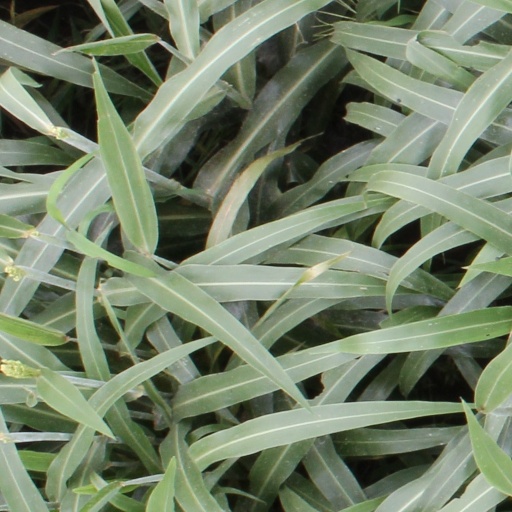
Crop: sorghum